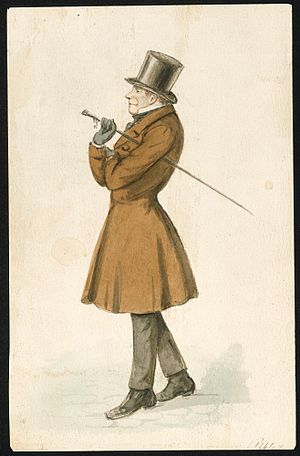
Søren Kierkegaard / Levned / Forfatterskabets første del (1843–46)
Søren Kierkegaard tegnet af P.C. Klæstrup ca. 1845. Fra Det Kongelige Bibliotek.
Tegning af Søren Kierkegaard fra ca. 1845. Frederiksborgmuseet.
Søren Aabye Kierkegaard var en dansk teolog og filosof. Kierkegaard regnes ofte som den største danske filosof og som grundlægger af eksistentiel filosofi og forfader til eksistentialismen. Han skrev både om teologi, metafysik, etik, psykologi og pædagogik.